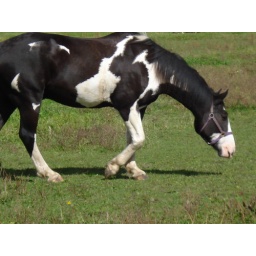
walking in the field